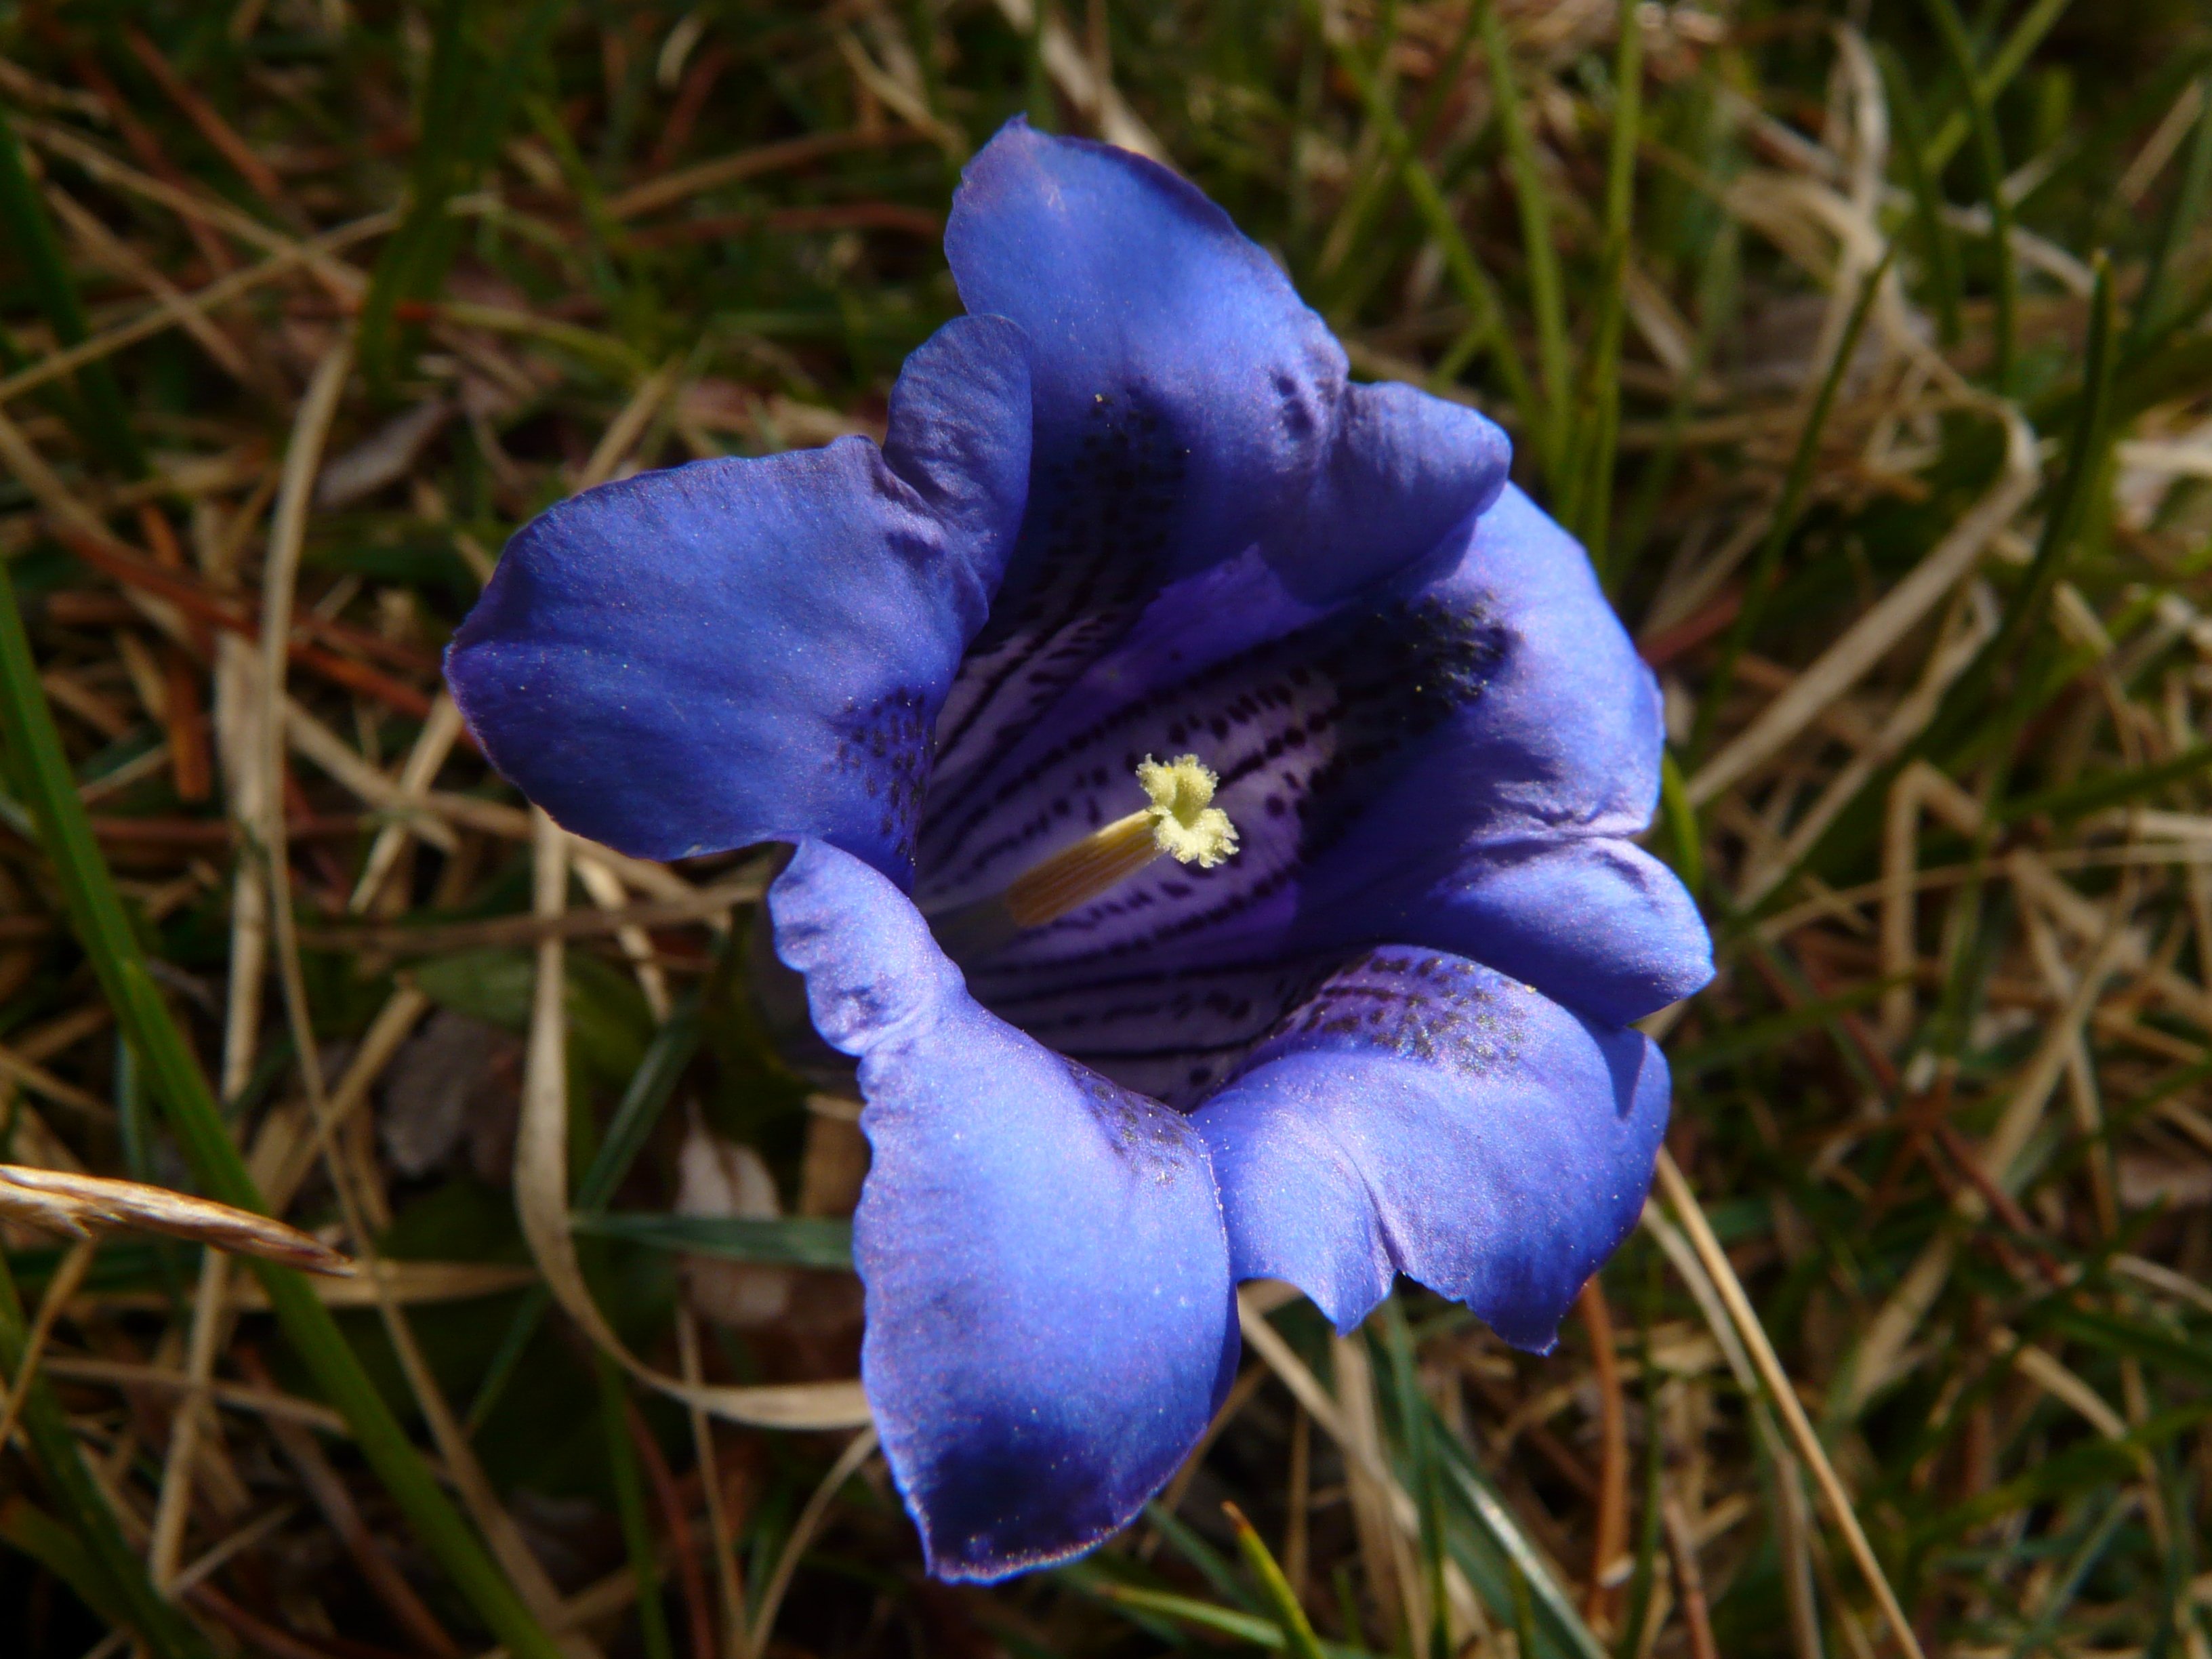
blossom, plant, flower, petal, bloom, botany, blue, flora, wildflower, iris, eye, gentian, macro photography, flowering plant, alpine flower, true alpine gentian, clusius gentian, alpine gentian, land plant, iris family, calochortus